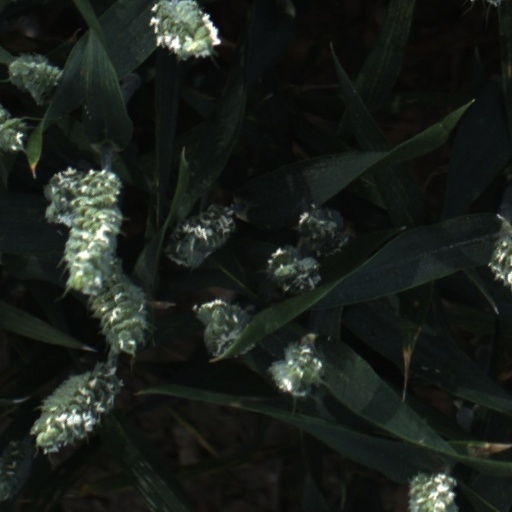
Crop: wheat